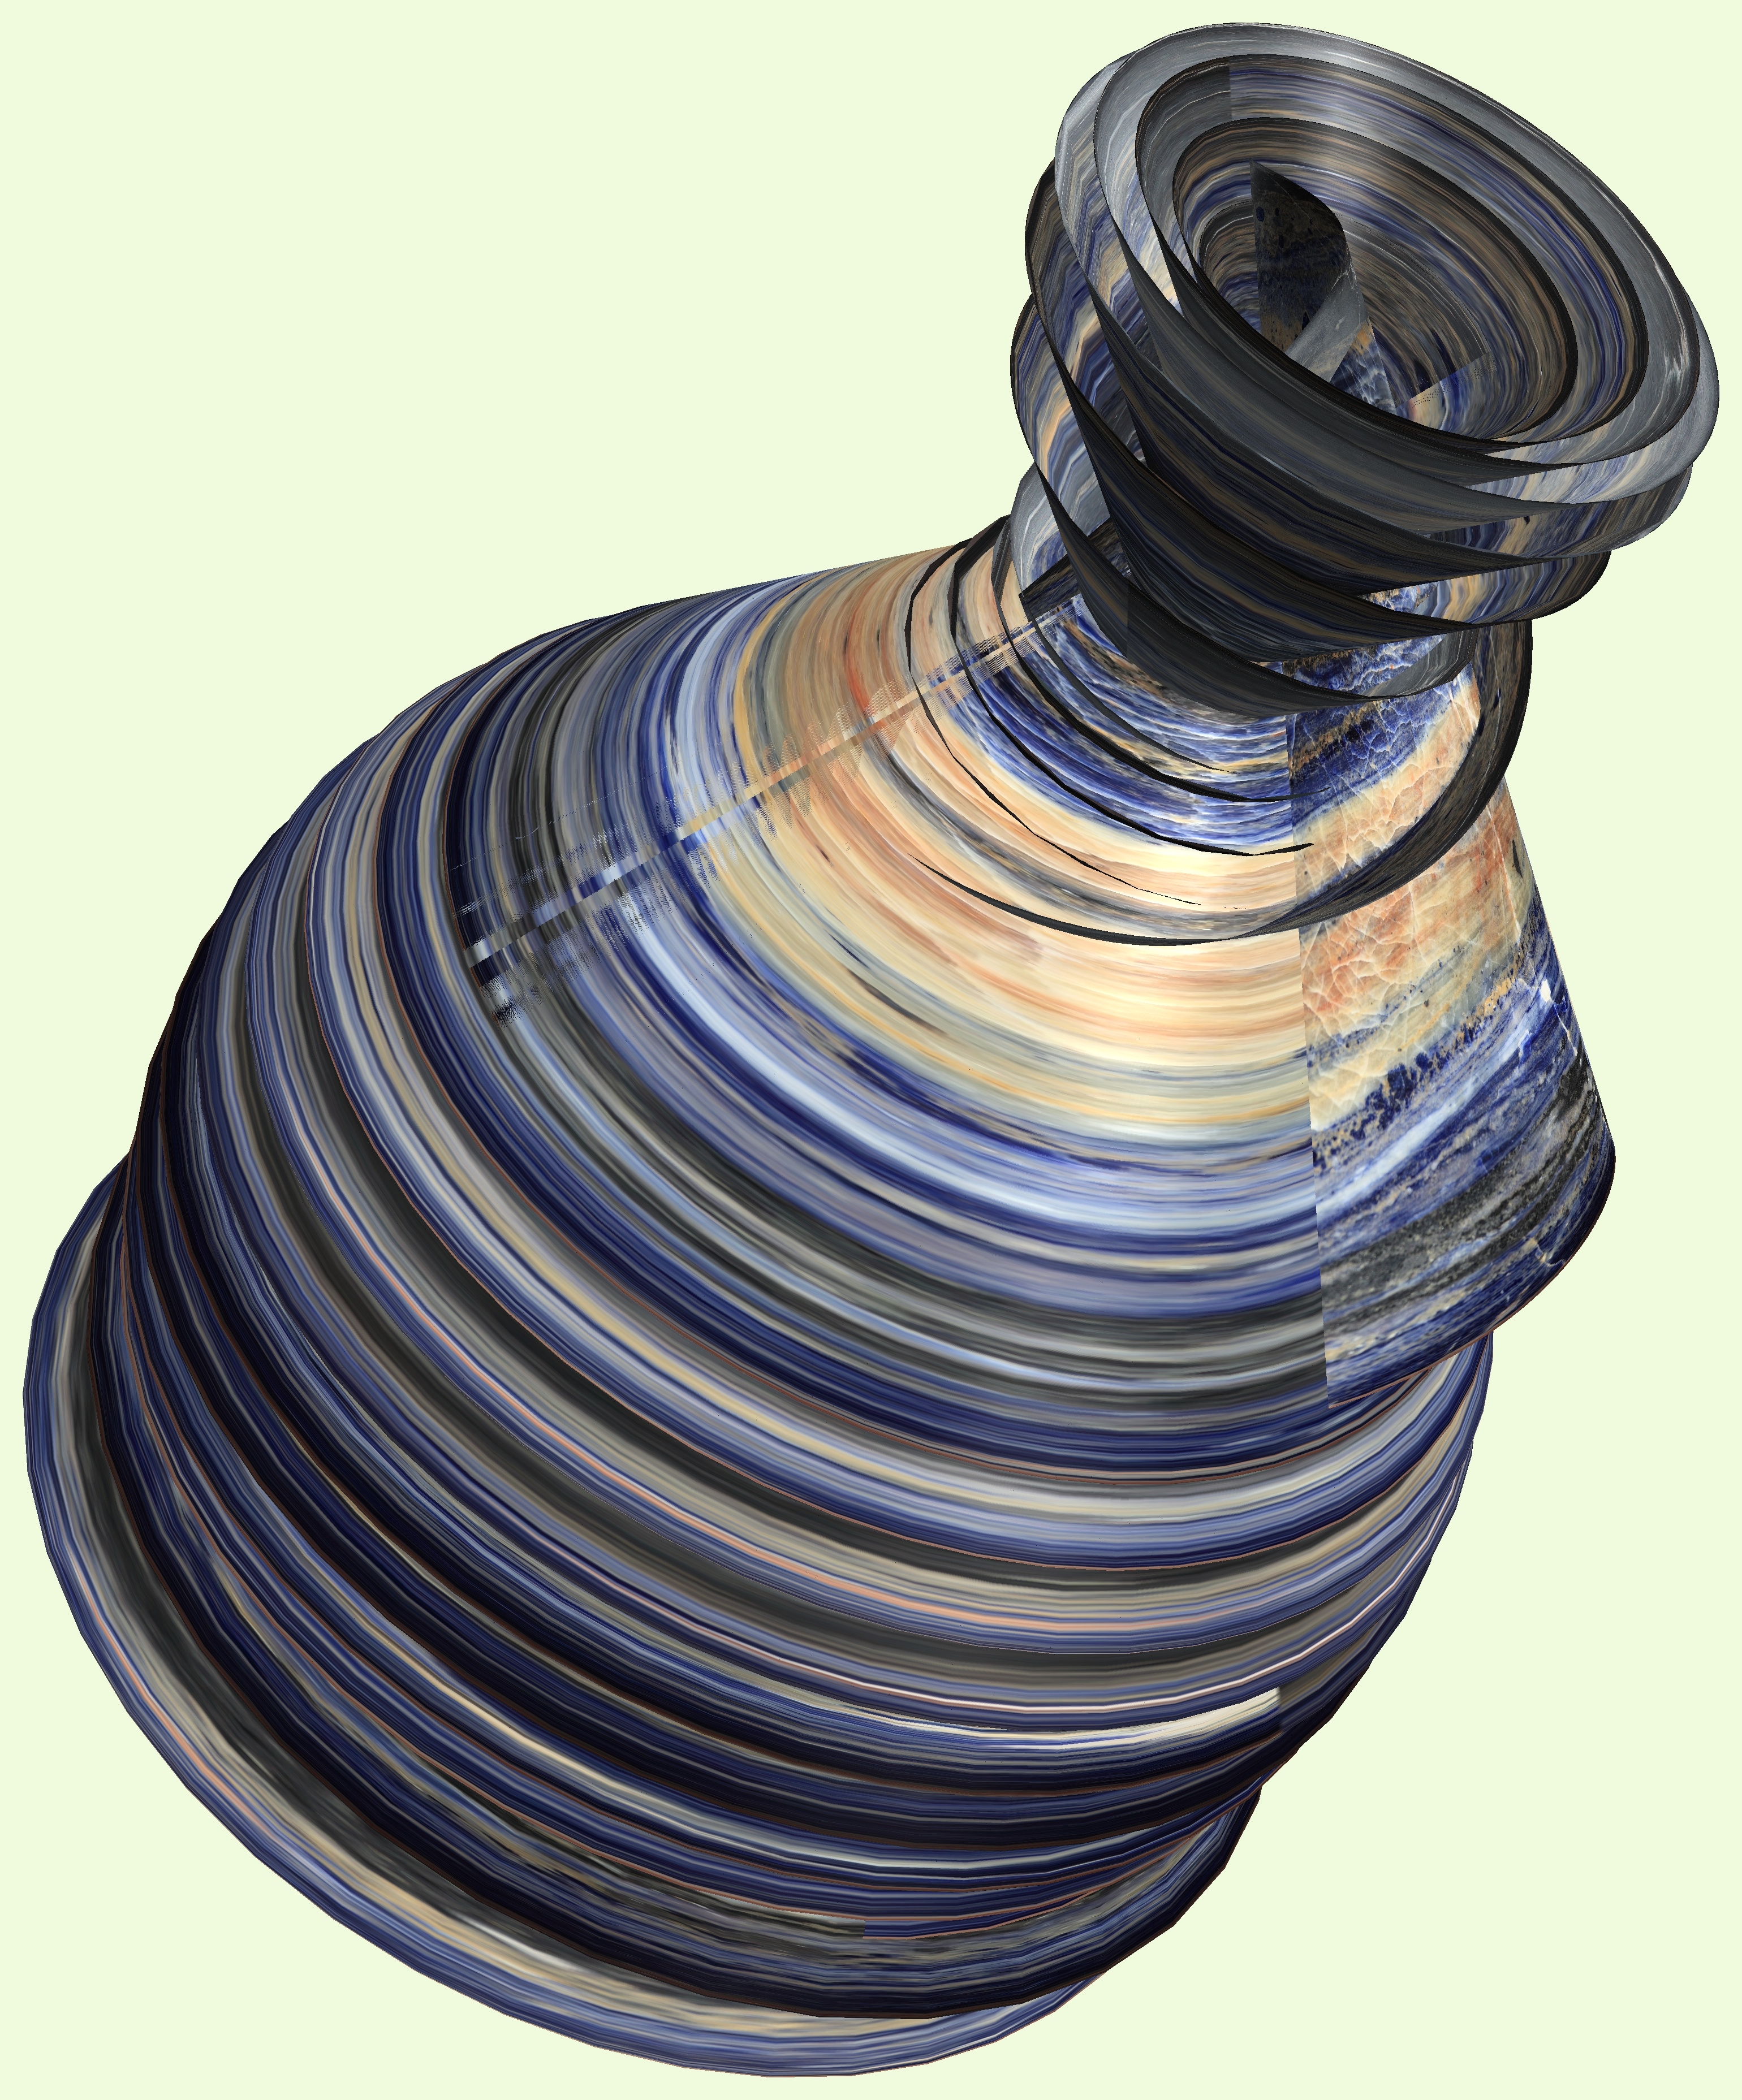
structure, technology, texture, spiral, cup, pattern, lighting, figure, design, symmetry, 3d, graphic, mathematica, cg, parametricplot3d, code, program, algorithm, abstruct, mapping, man made object, electronics accessory